Battle of the Falkland Islands

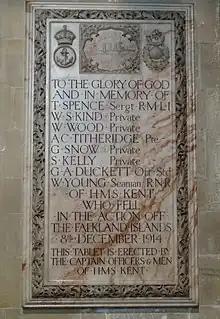
Plaque to the 8 dead of HMS "Kent" in Canterbury Cathedral

Casualties and damage were extremely disproportionate; the British suffered only very lightly. Among the Germans dead included Admiral Spee and his two sons, Otto von Spee of SMS "Nürnberg" and Heinrich von Spee of SMS "Gneisenau"; a medal was issued in Germany commemorating the deaths of the Spees. "Scharnhorst" was lost with all hands. Two hundred and fifteen Germans became prisoners on the British ships. Most survivors were from the "Gneisenau", with nine from "Nürnberg" and 18 from "Leipzig". One of "Gneisenau"s officers who lived had been the sole survivor on three different guns on the battered cruiser. He was pulled from the water saying he was a first cousin of the British commander (Stoddart).